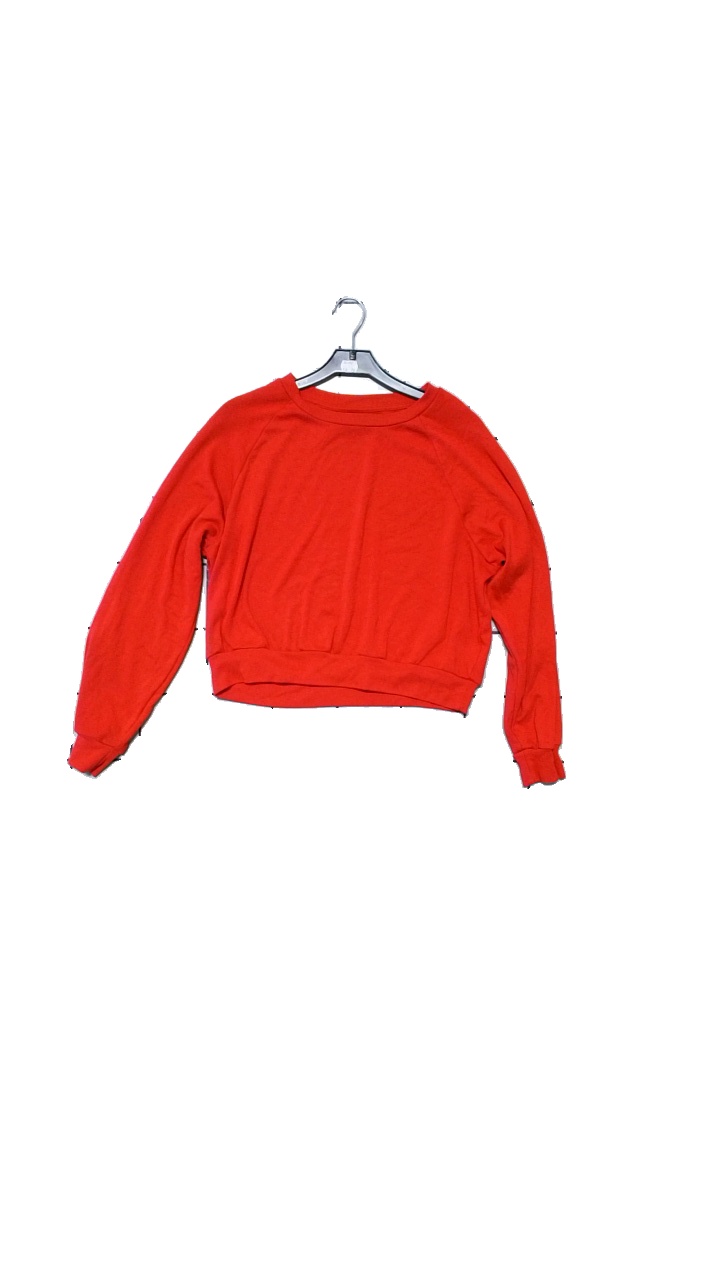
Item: Top (Ladies)
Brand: Bikbok
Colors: Red
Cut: Regular, Cropped, C-collar
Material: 61% Polyester, 34% Viscose, 5% Elastane
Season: All
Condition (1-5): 3
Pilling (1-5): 3
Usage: Reuse
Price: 50-100